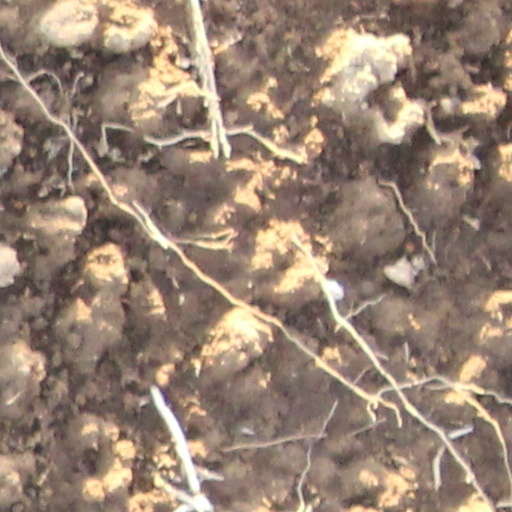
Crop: wheat